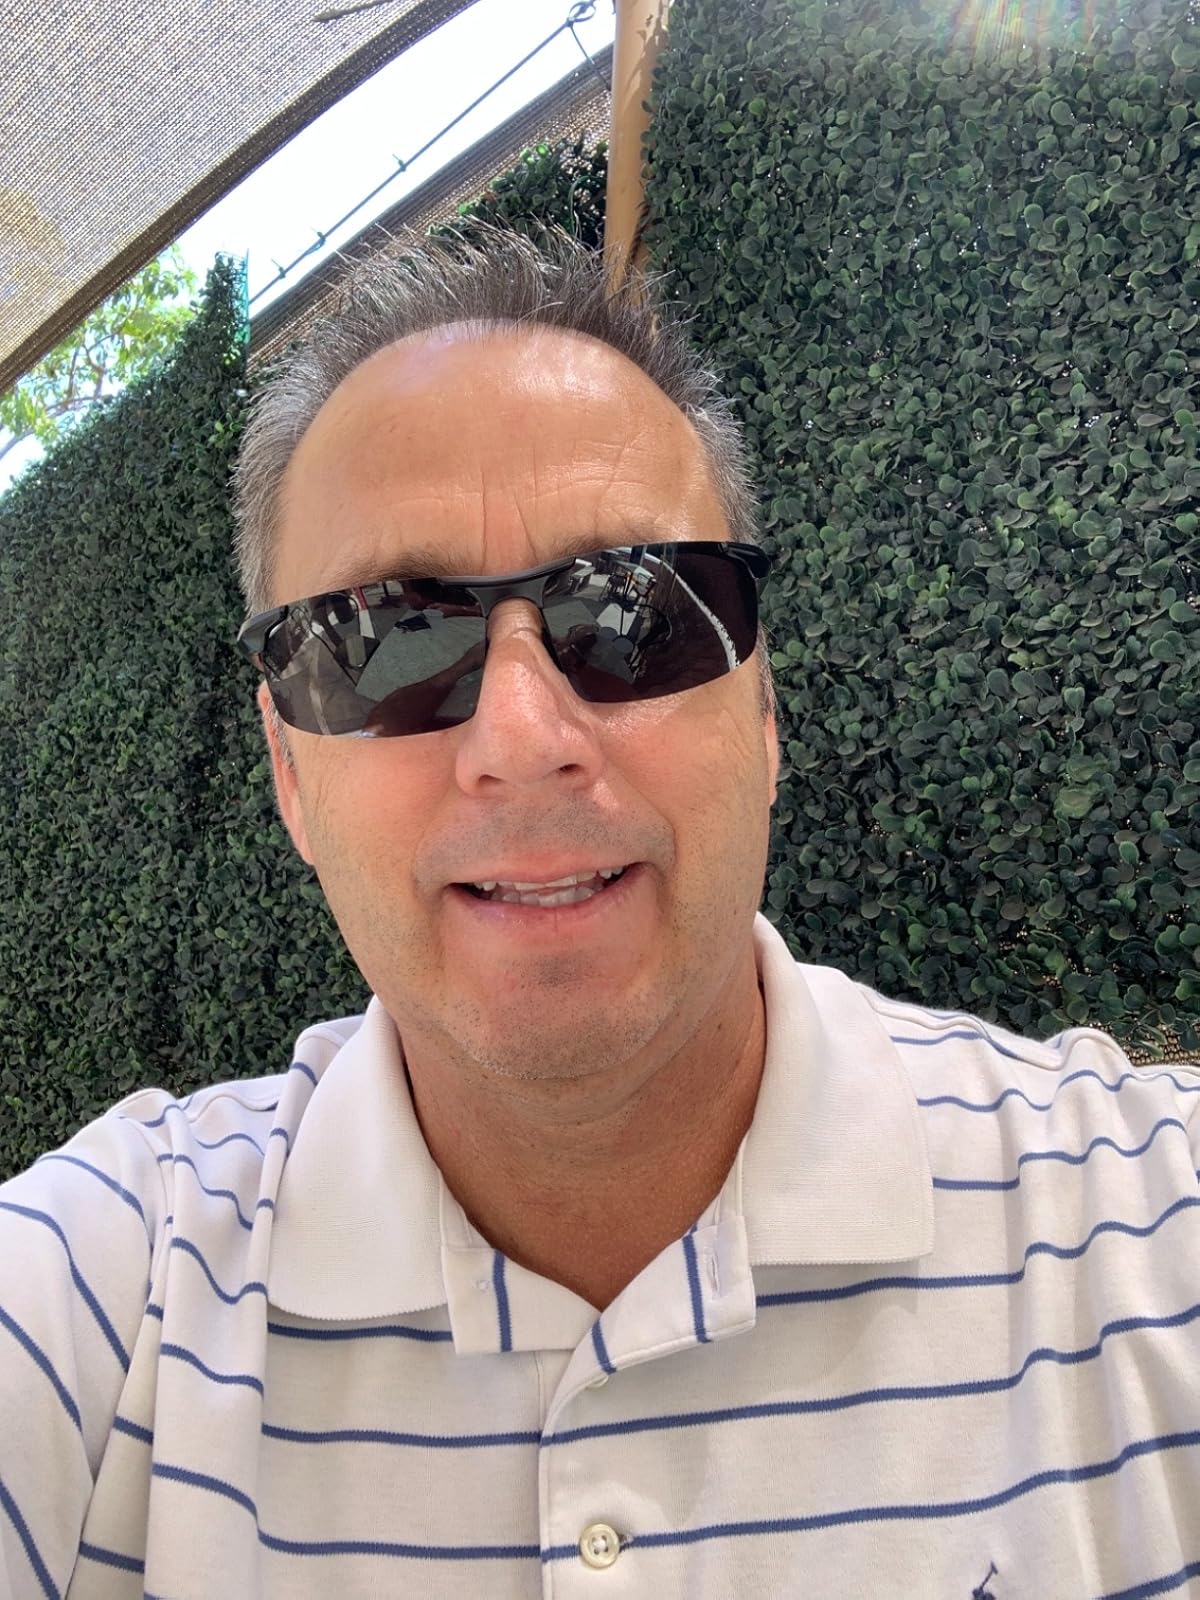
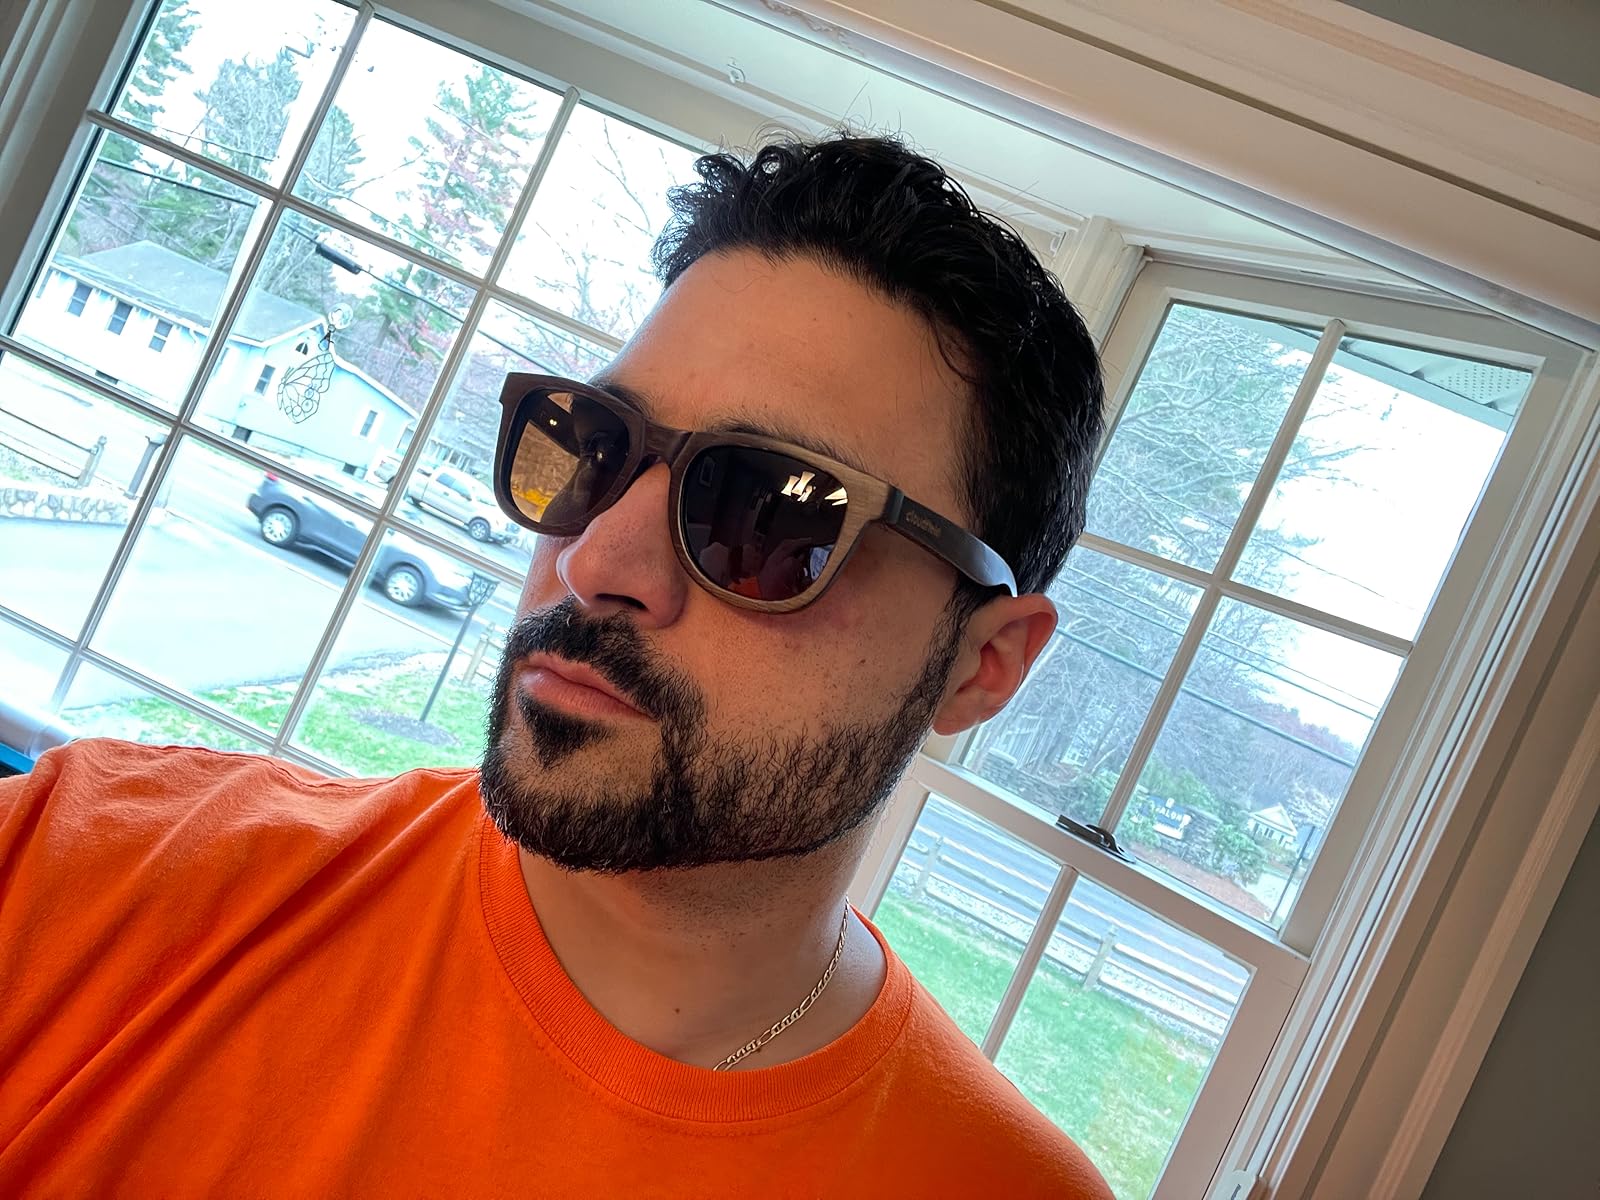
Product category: accessories_sunglasses
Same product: no